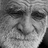
Emotion: neutral